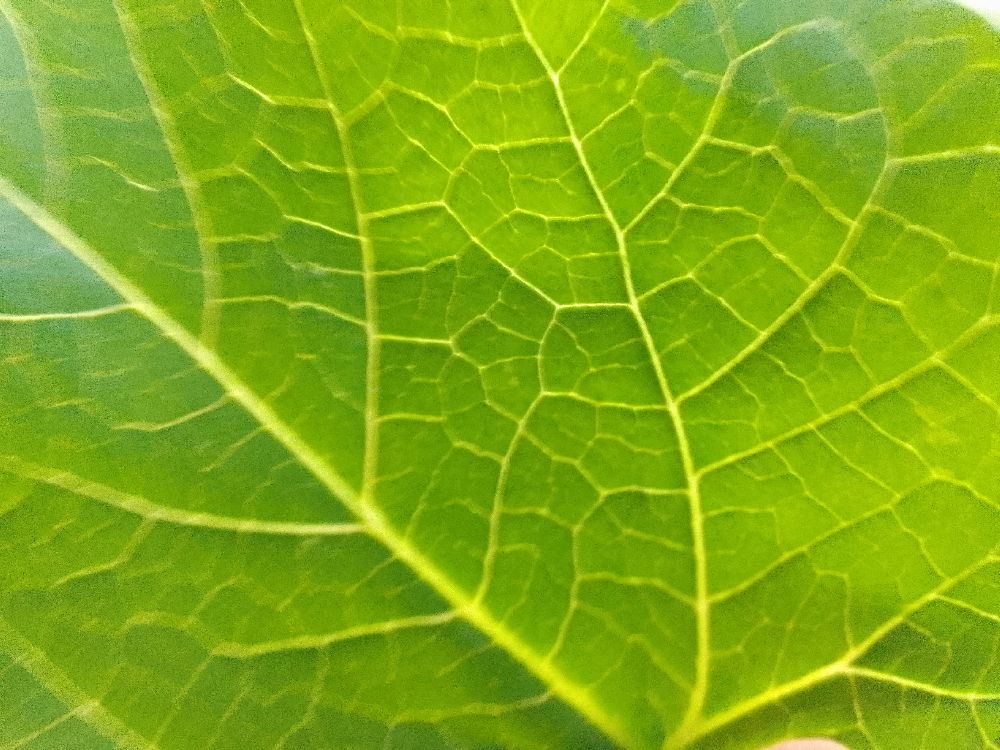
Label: healthy